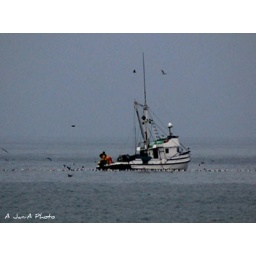
Fishing boat with three fisherman just off the coast in Ventura, California